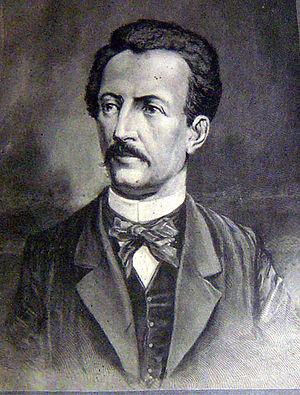
Wendelin Weißheimer, né le 26 février 1838 à Osthofen et mort le 10 juin 1910 à Nuremberg, est un compositeur et maître de chapelle allemand ; il était aussi écrivain concernant la musique.
Le mot socialisme recouvre un ensemble très divers de courants de pensée et de mouvements politiques, dont le point commun est de rechercher une organisation sociale et économique plus juste. Le but originel du socialisme est d'obtenir l'égalité sociale, ou du moins une réduction des inégalités et, notamment pour les courants d'inspiration marxiste, d'établir une société sans classes sociales. Plus largement, le socialisme peut être défini comme une tendance politique, historiquement marquée à gauche, dont le principe de base est l'aspiration à un monde meilleur, fondé sur une organisation sociale harmonieuse et sur la lutte contre les injustices. Selon les contextes, le mot socialisme ou l'adjectif socialiste peuvent qualifier une idéologie, un parti politique, un régime politique ou une organisation sociale.